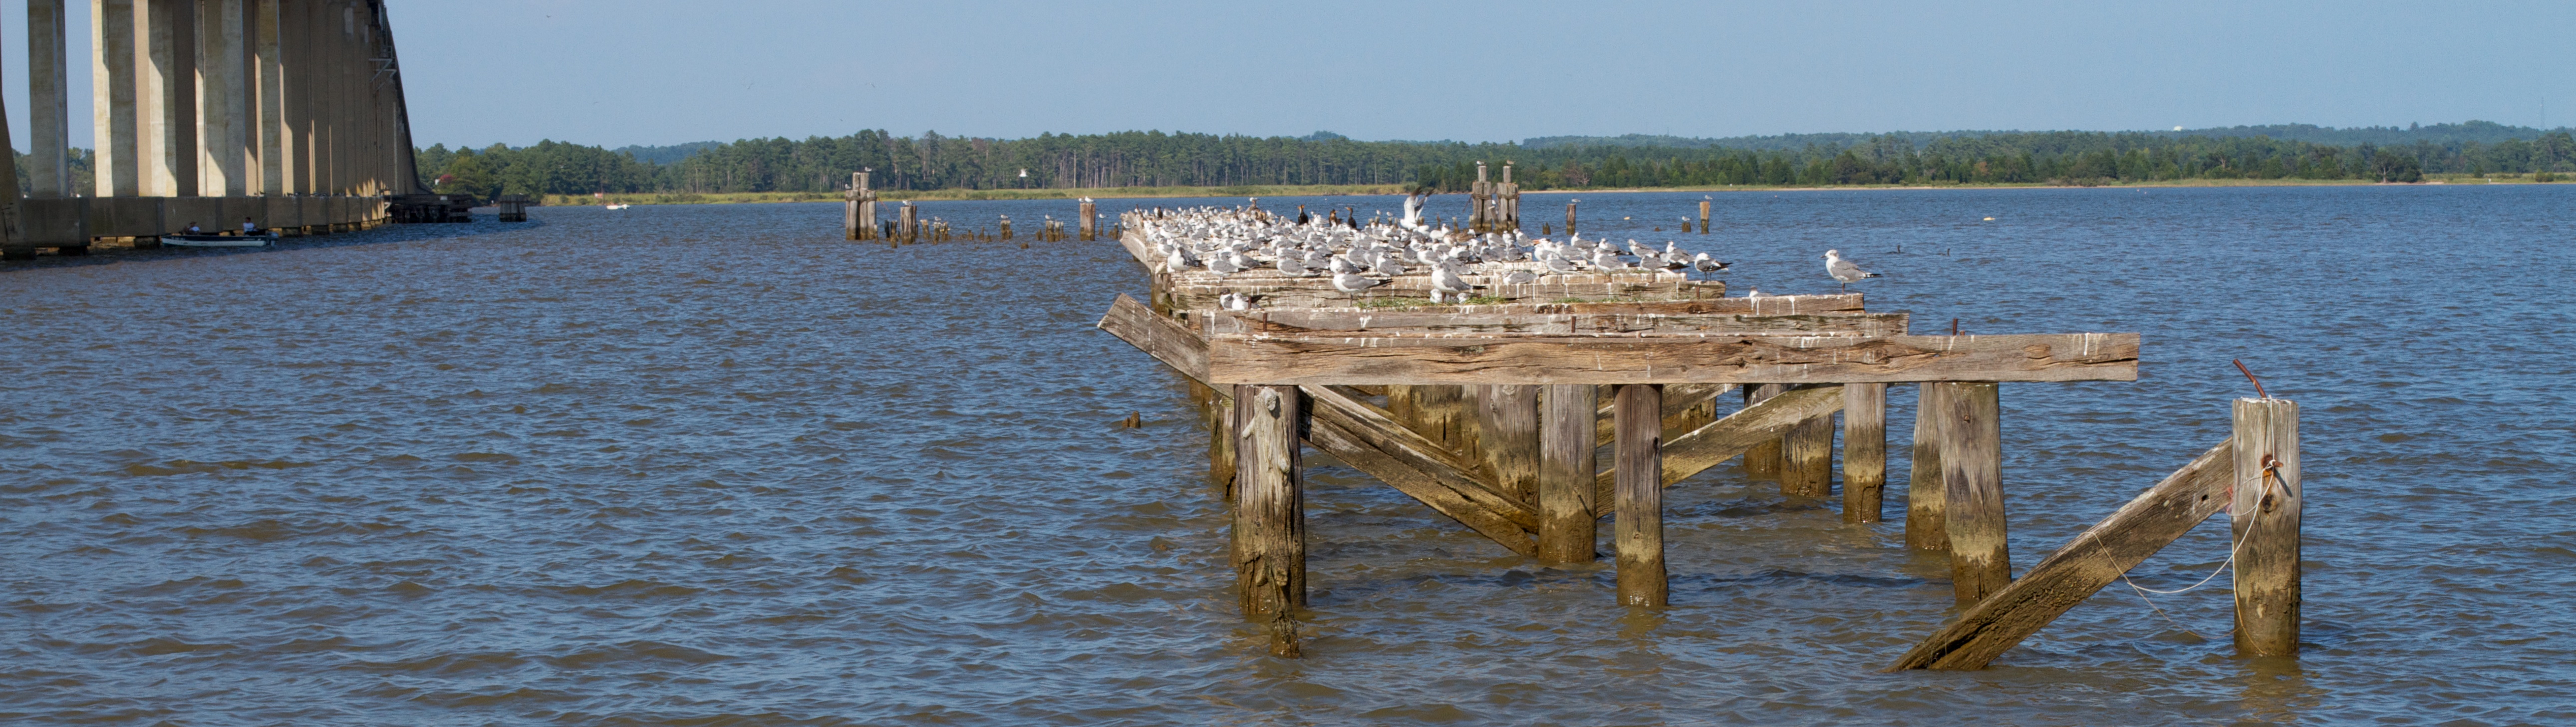
dock, boat, shore, vehicle, watercraft rowing